Brigitte Engerer

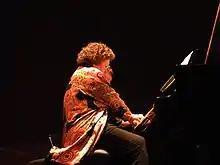
Engerer at the 2009 Folle Journée.

Born in Tunis, French Tunisia, Engerer started piano lessons at the age of four, and by the age of six was performing in public. When she was 11 her family moved to France and she entered the Paris Conservatoire to study under Lucette Descaves. In 1968, aged 15, she was unanimously awarded a first prize in piano, and the following year she won the Concours International Marguerite Long-Jacques Thibaud. Engerer was subsequently invited to undertake further training at the Moscow Tchaikovsky Conservatory where she joined the class of Stanislav Neuhaus, who said she was "one of the most brilliant and most original pianists of her generation". Though her scholarship was originally for one year, she loved Russia so much that she studied there for nine years. She was placed third in the 1978 Queen Elisabeth Competition.